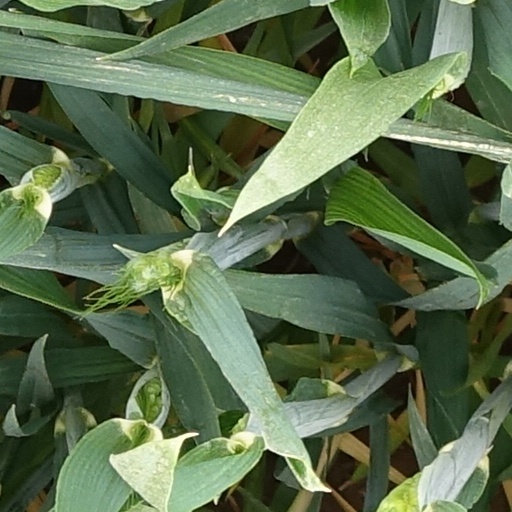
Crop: wheat